McLaren 650S

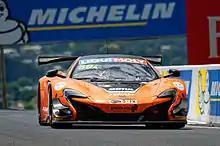
The winning McLaren 650S GT3 at the 2016 Liqui Moly Bathurst 12 Hour

A convertible variant of the 675LT was revealed online in December 2015. It shares the same , 3.8-litre twin-turbocharged V8 engine as the coupé, but has a folding hardtop roof as seen on the 650S Spider taking 16 seconds for operation. The 675LT Spider can accelerate from in 2.9 seconds and in 8.1 seconds. The top speed is reduced slightly, to . McLaren only built 500 675LT Spider (without counting special editions such as the Carbon Series).